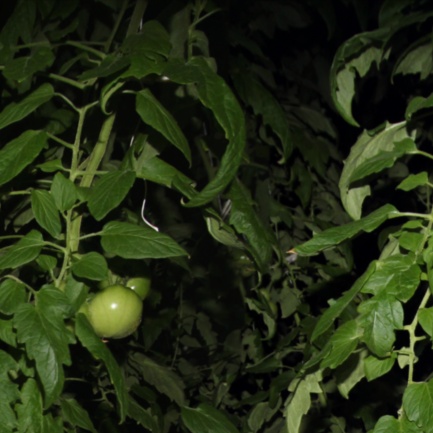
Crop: tomato